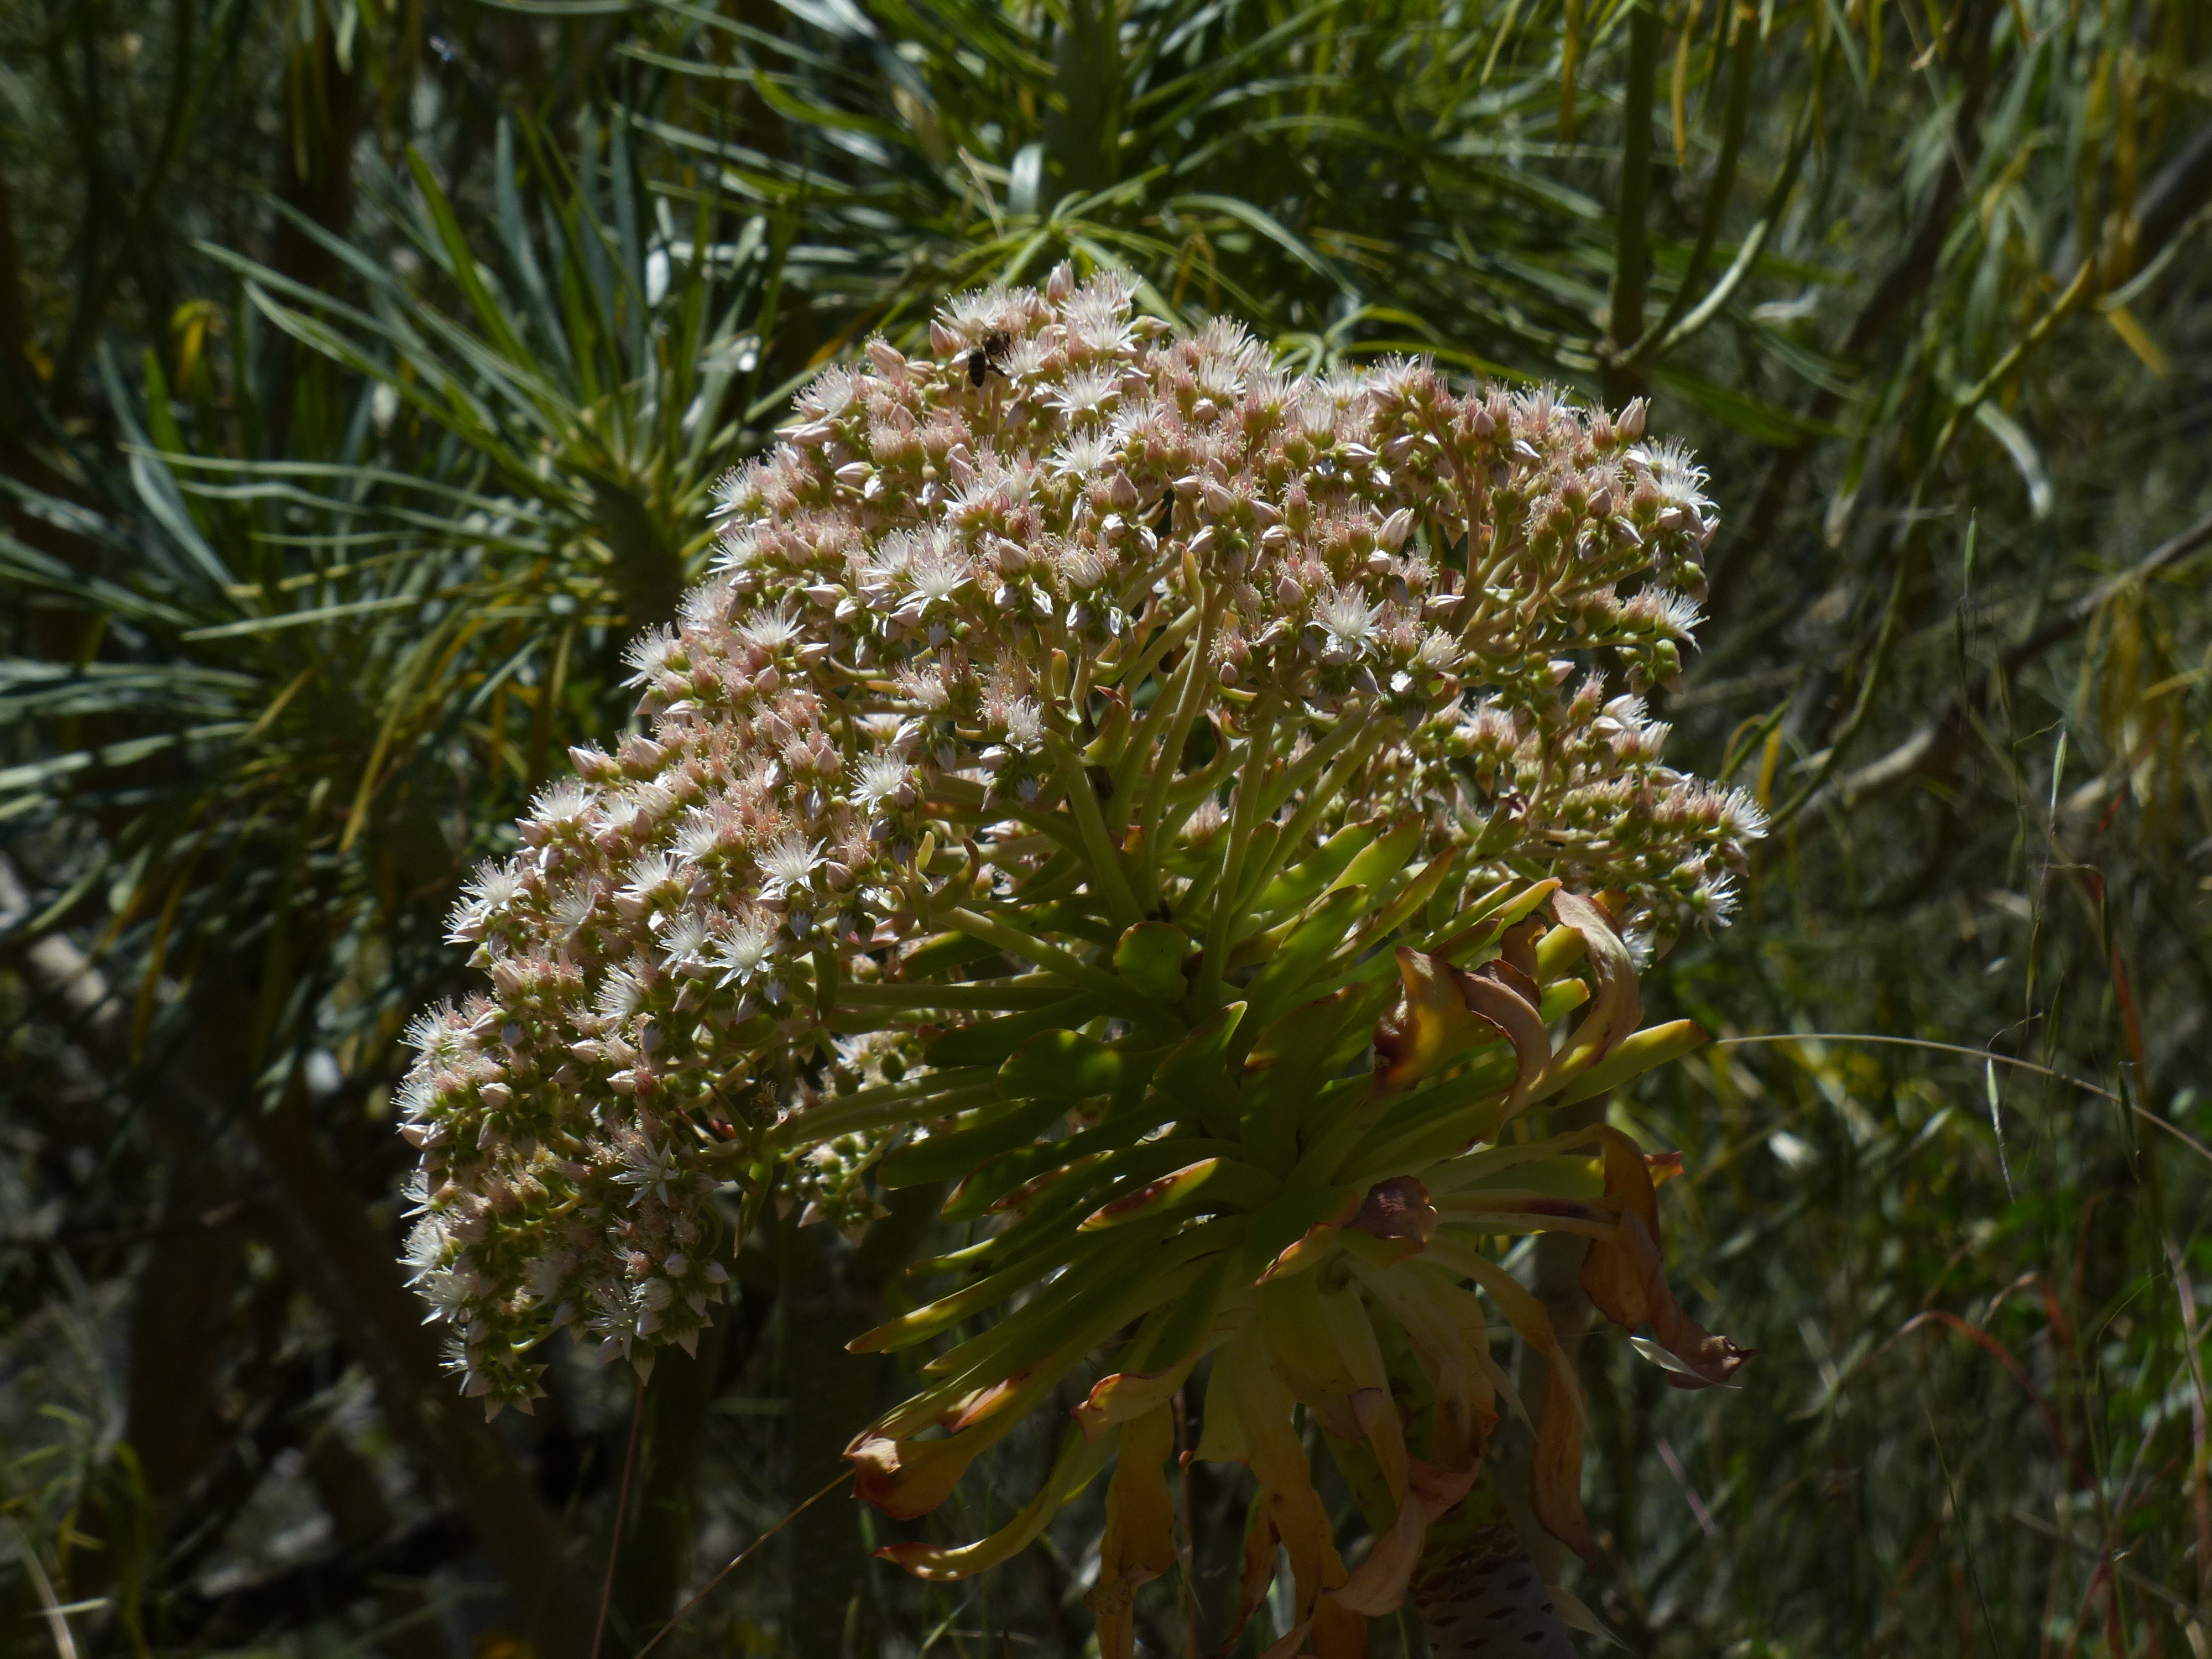
tree, branch, plant, white, leaf, flower, evergreen, botany, garden, flora, flowers, spruce, shrub, aeonium, inflorescence, crassulaceae, flowering plant, thick sheet greenhouse, woody plant, land plant, city aeonium, dome shaped, aeonium urbicum